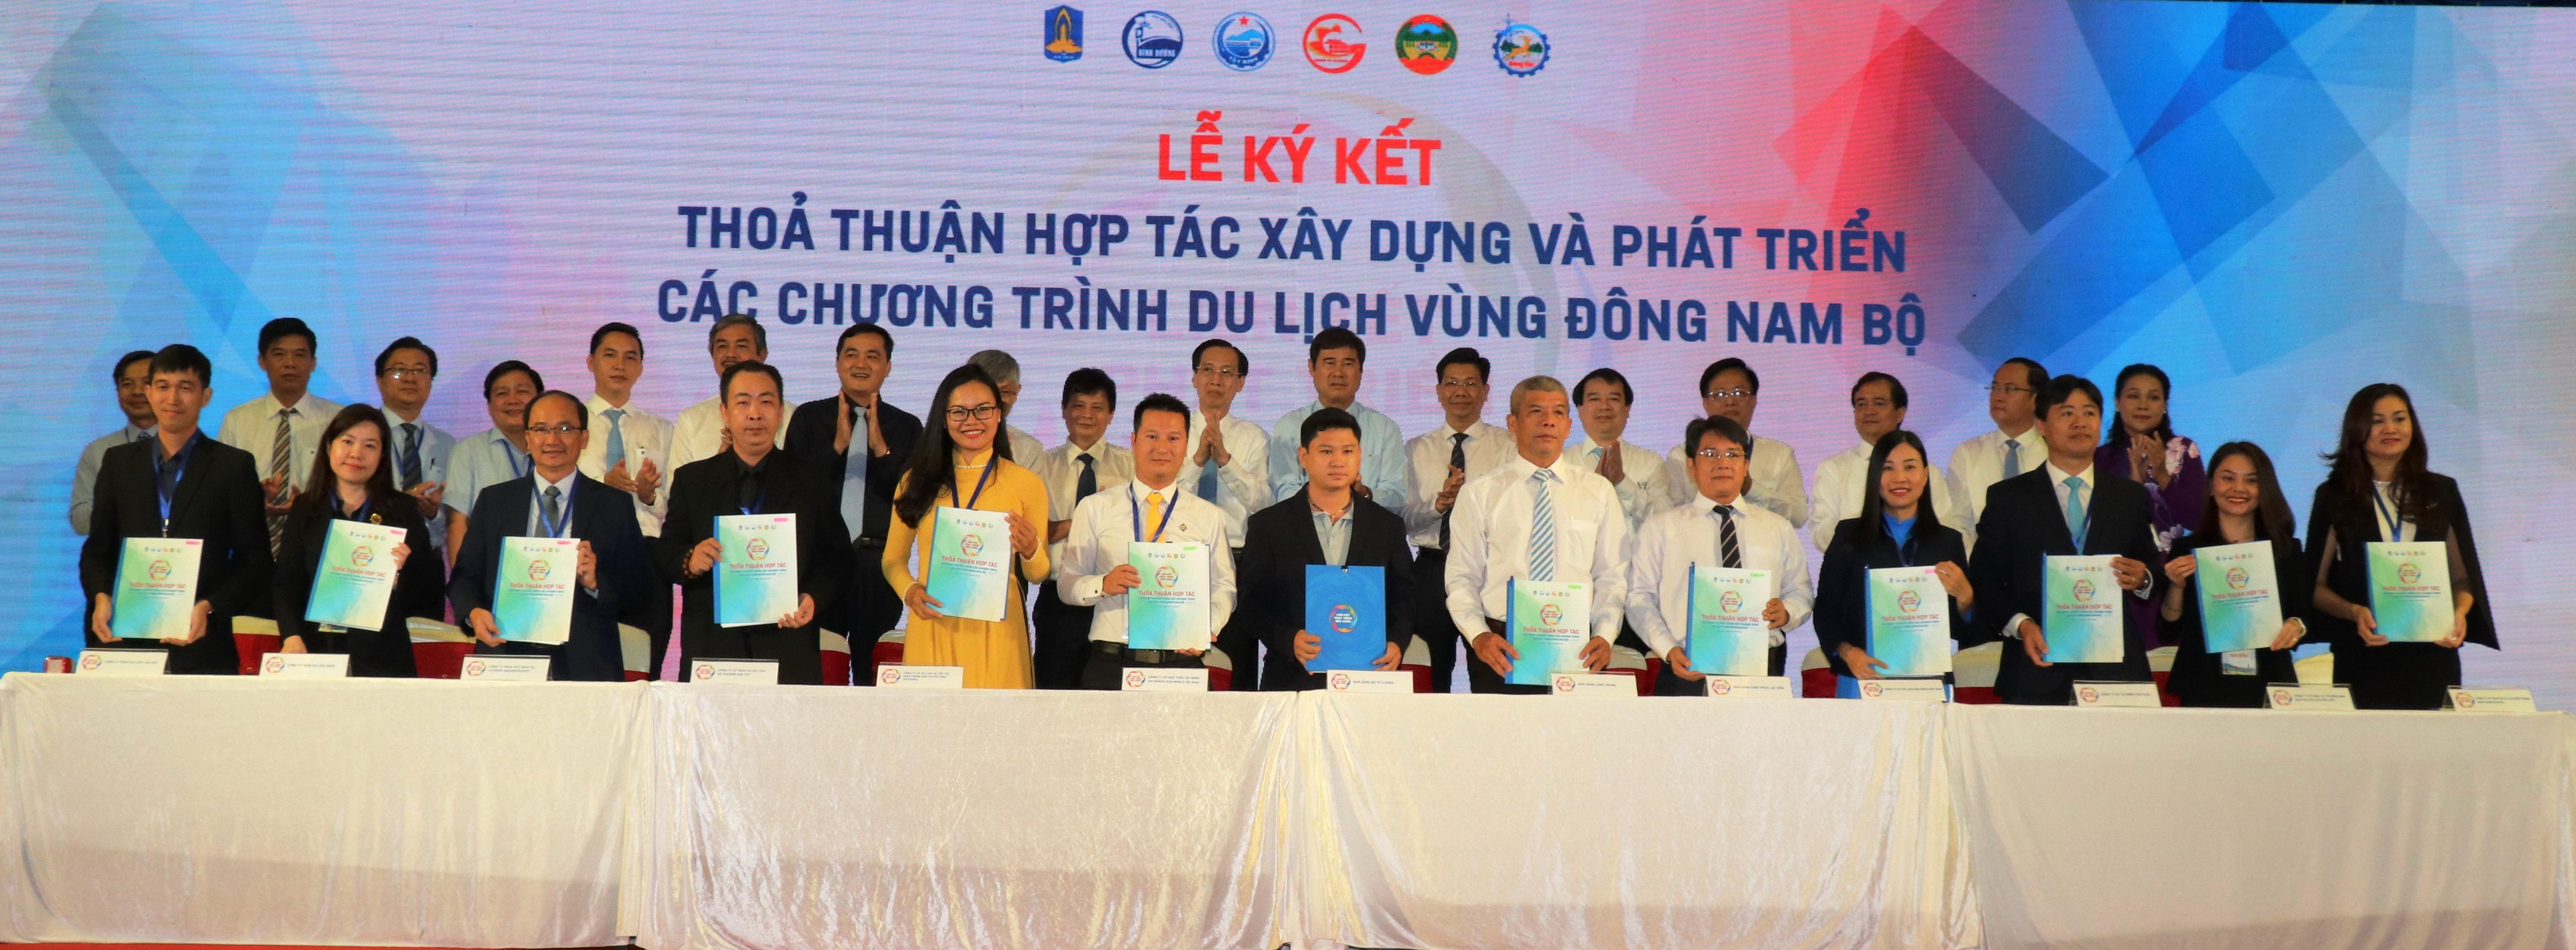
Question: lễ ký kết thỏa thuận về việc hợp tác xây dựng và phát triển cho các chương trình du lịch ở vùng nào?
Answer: vùng đông nam bộ